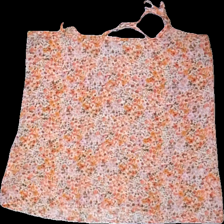
View: back
Type: Tank top
Category: Ladies
Brand: Not in the list
Brand text on label: saints & mortals
Colors: White, Orange, Pink, Multicolor
Material: 100% polyester
Pattern: Floral print
Cut: Regular
Size: L
Season: Summer
Damage location: top right
Price range: <50
Recommended usage: Export
Description: blommigt linne, flera dragna trådar
Comment: dragna trådar